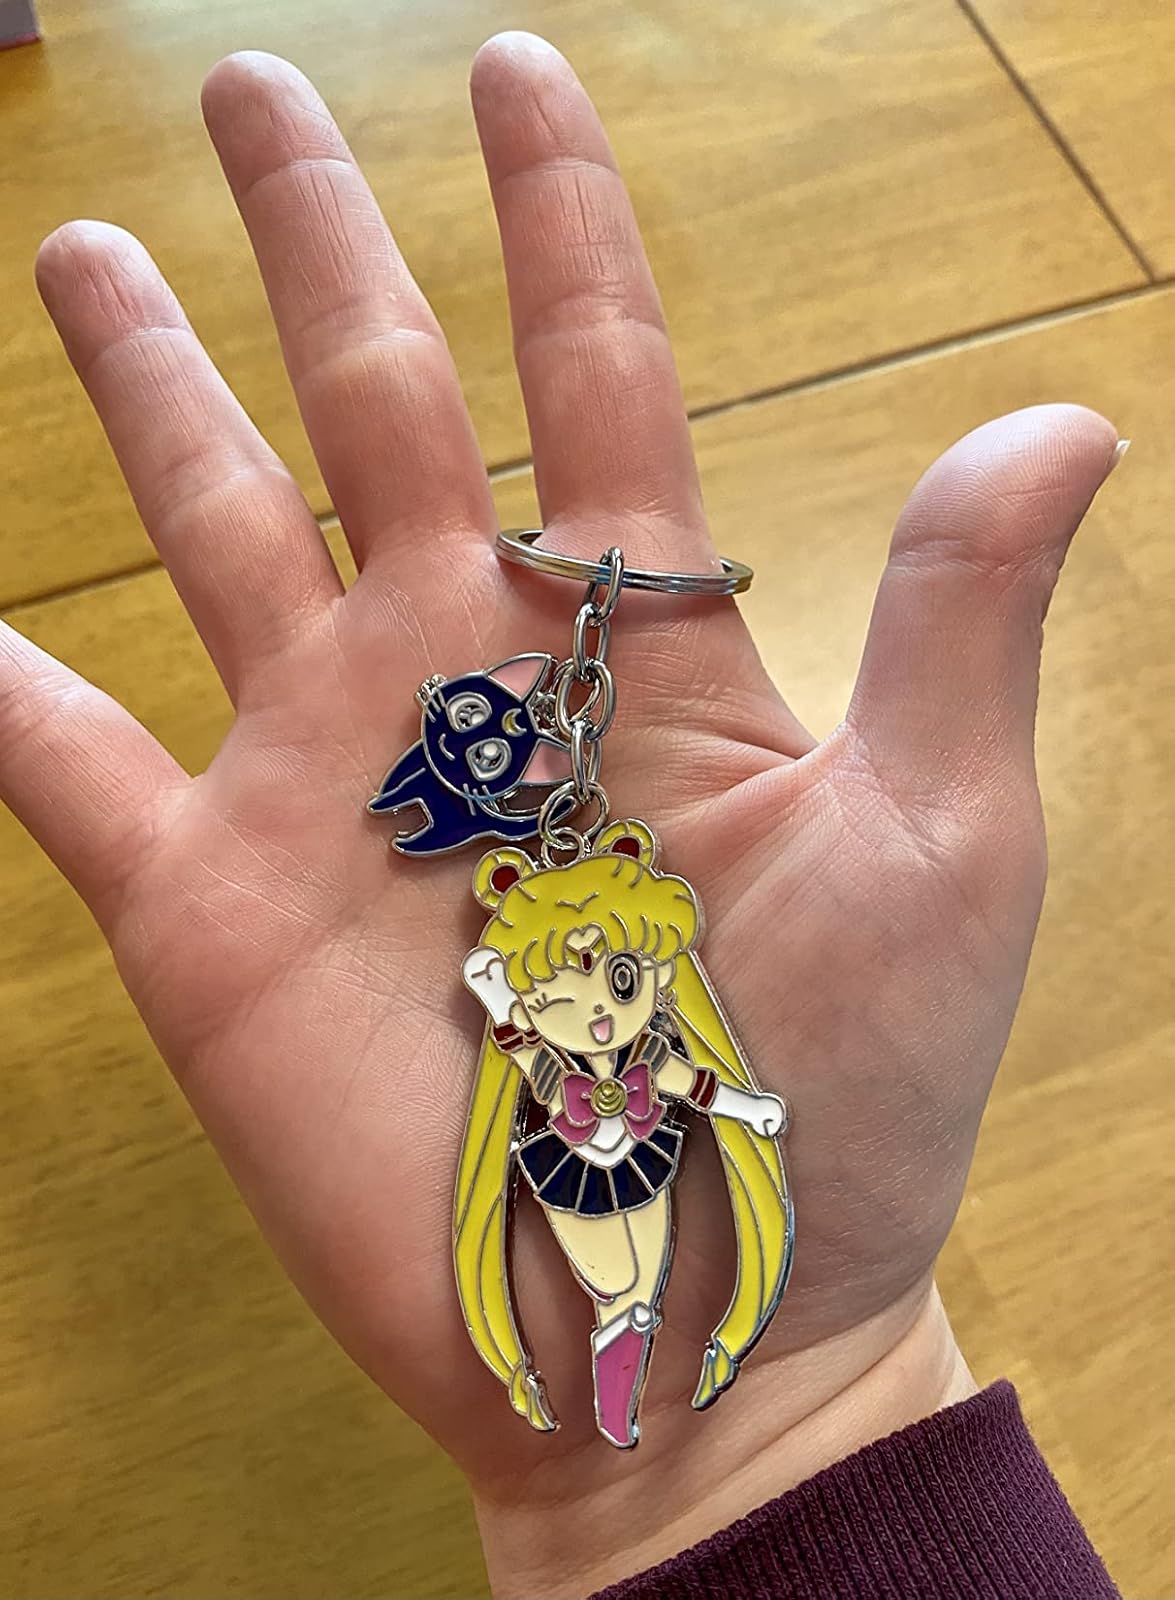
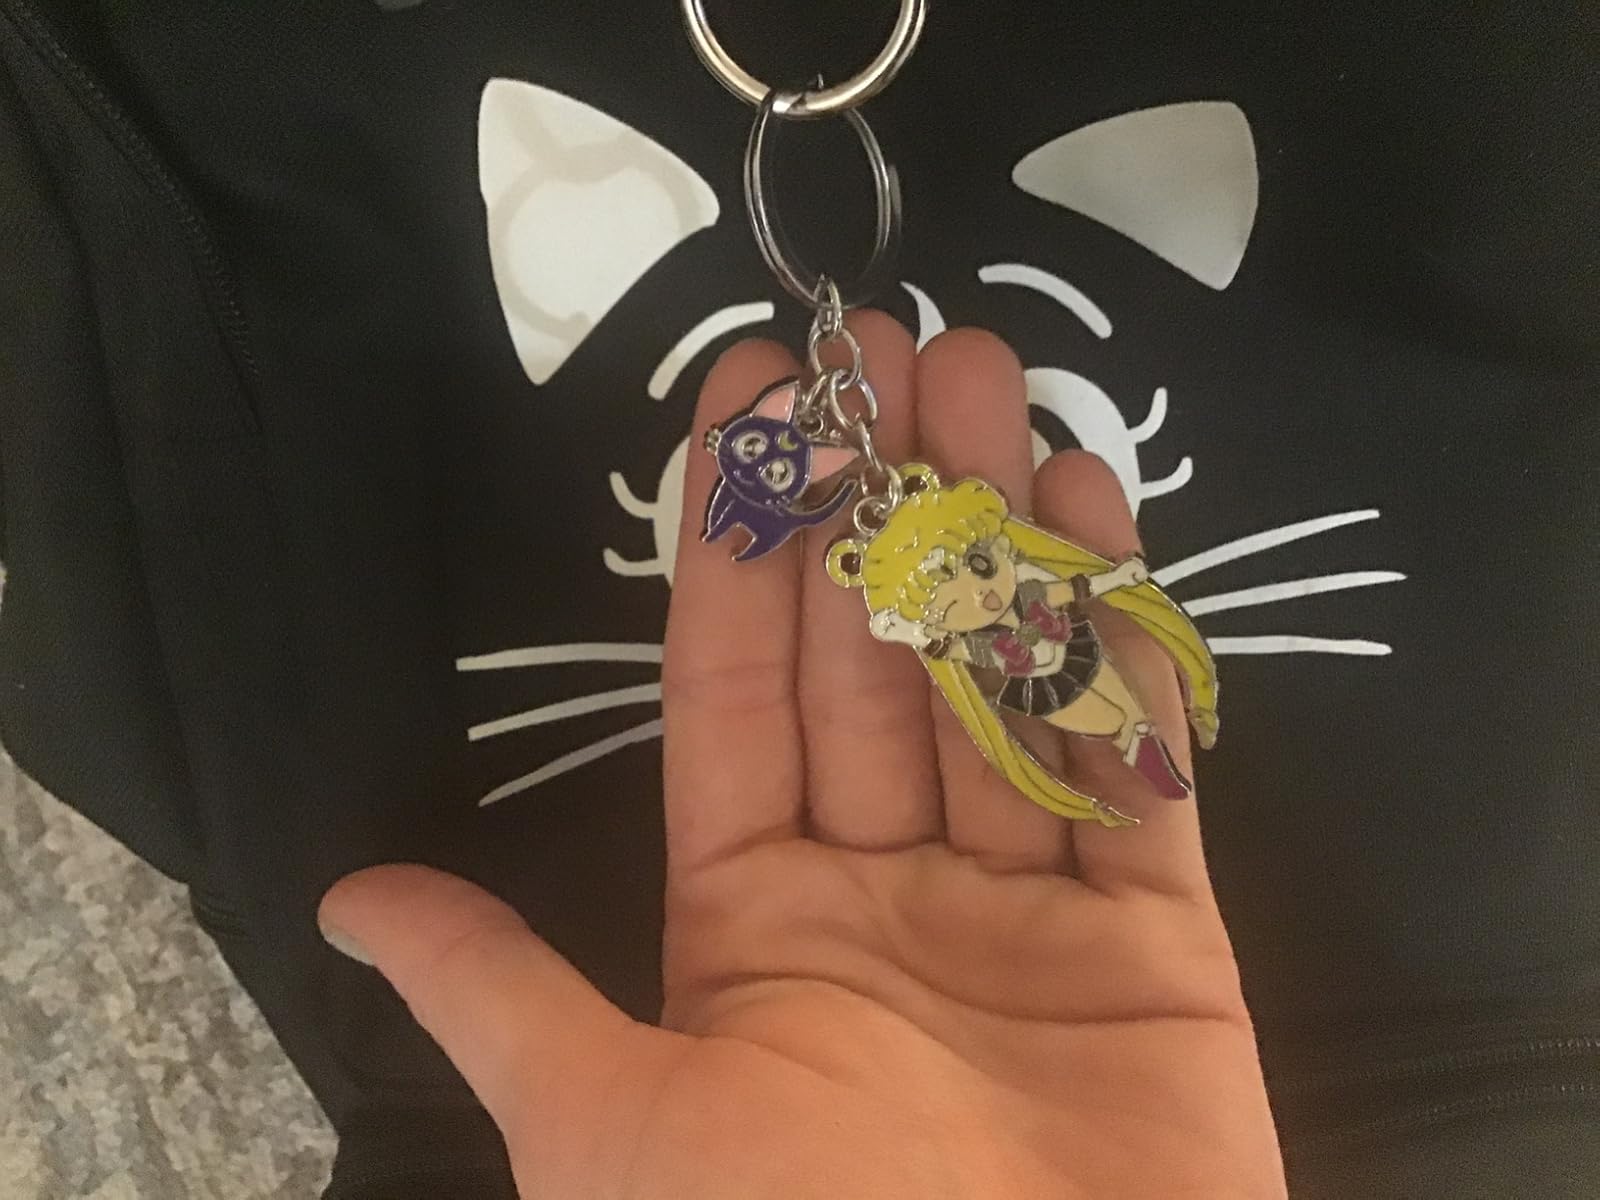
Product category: accessories_keychain
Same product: yes